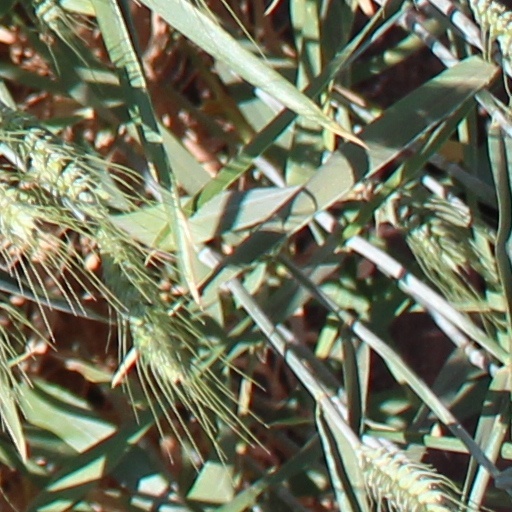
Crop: wheat